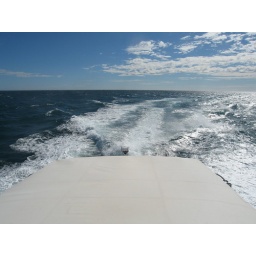
Winter sky over the ocean